Slim Borgudd

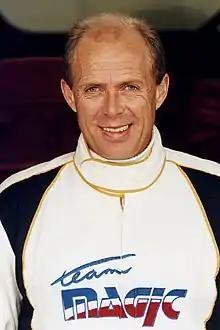
Borgudd in 1994

Karl Edvard Tommy "Slim" Borgudd (25 November 1946 – 23 February 2023) was a Swedish musician and Formula One driver who raced for the ATS and Tyrrell teams.